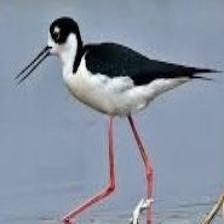
Species: BLACK NECKED STILT
Scientific name: HIMANTOPUS MEXICANUS